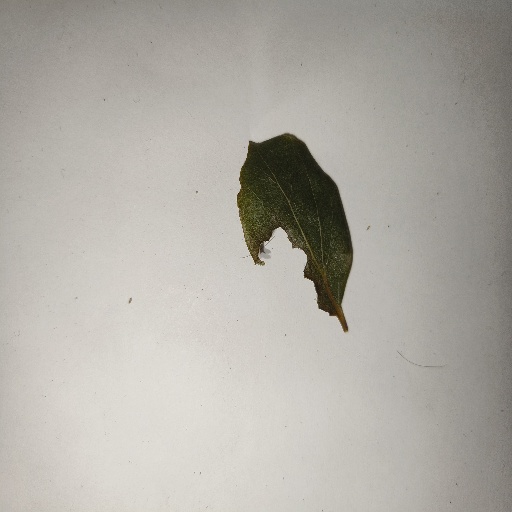
Species: Camphor
Leaf condition: Shot Hole